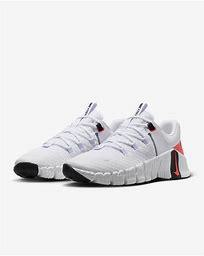
Brand: Nike
Model: Free Metcon 5